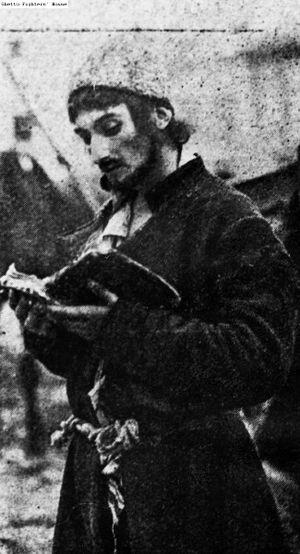
L’histoire du cinéma polonais est presque aussi longue que celle de la cinématographie car inaugurée par l'invention du pléographe par Kazimierz Prószyński en 1894 avant même le célèbre cinématographe des frères Lumière.